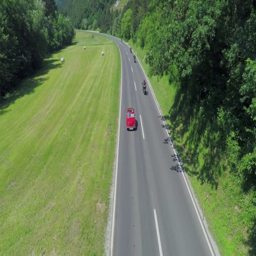
a small red vintage car is driving on a country road , the motorcyclists are passing by .